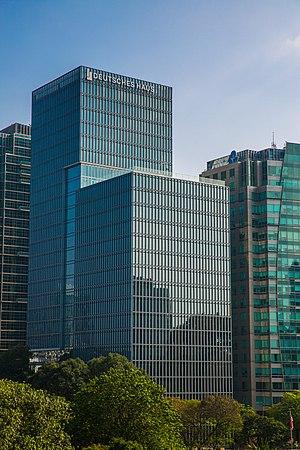
La maison allemande d'Hô-Chi-Minh-Ville est un ensemble de bâtiments du 1er arrondissement d'Hô-Chi-Minh-Ville au Viêt Nam.